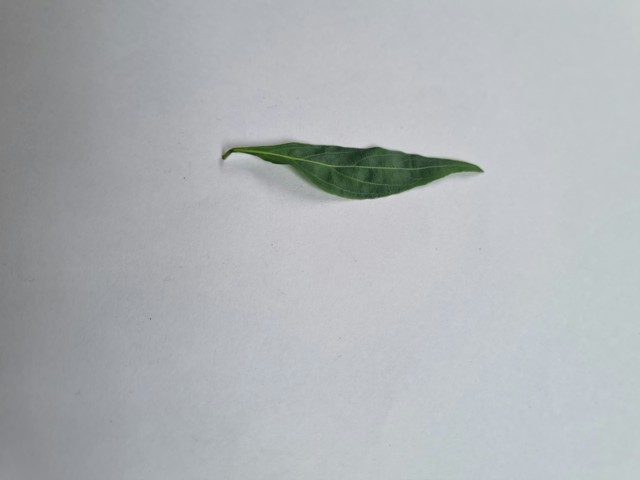
Plant: kalomegh